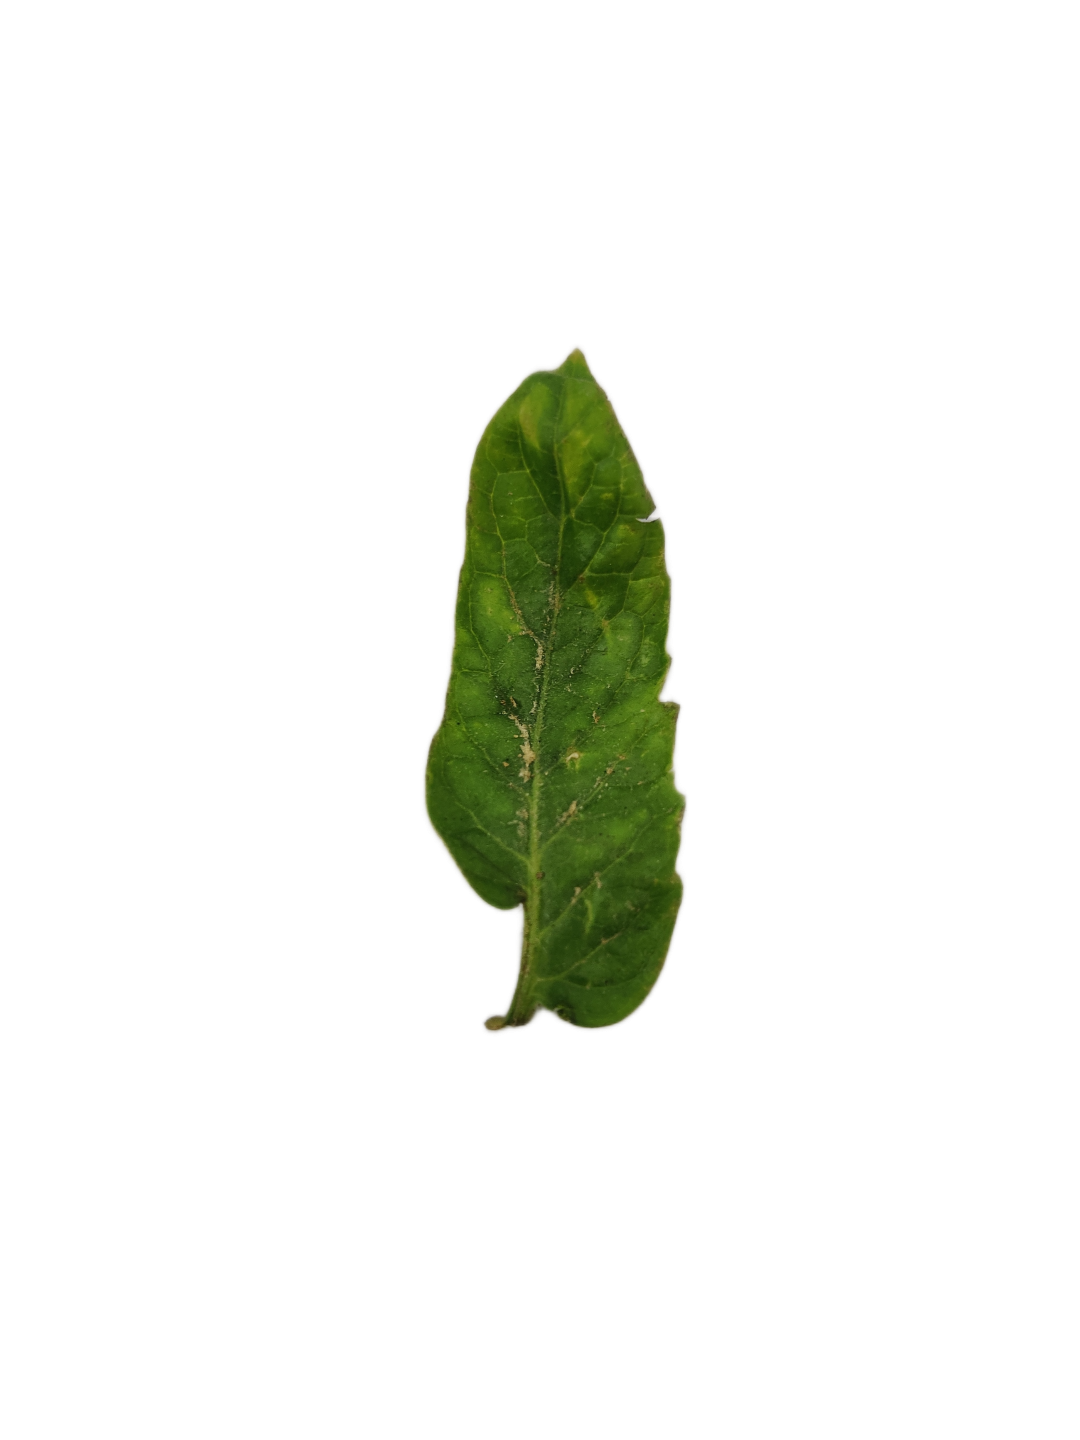
Crop: Tomato
Label: Mosaic